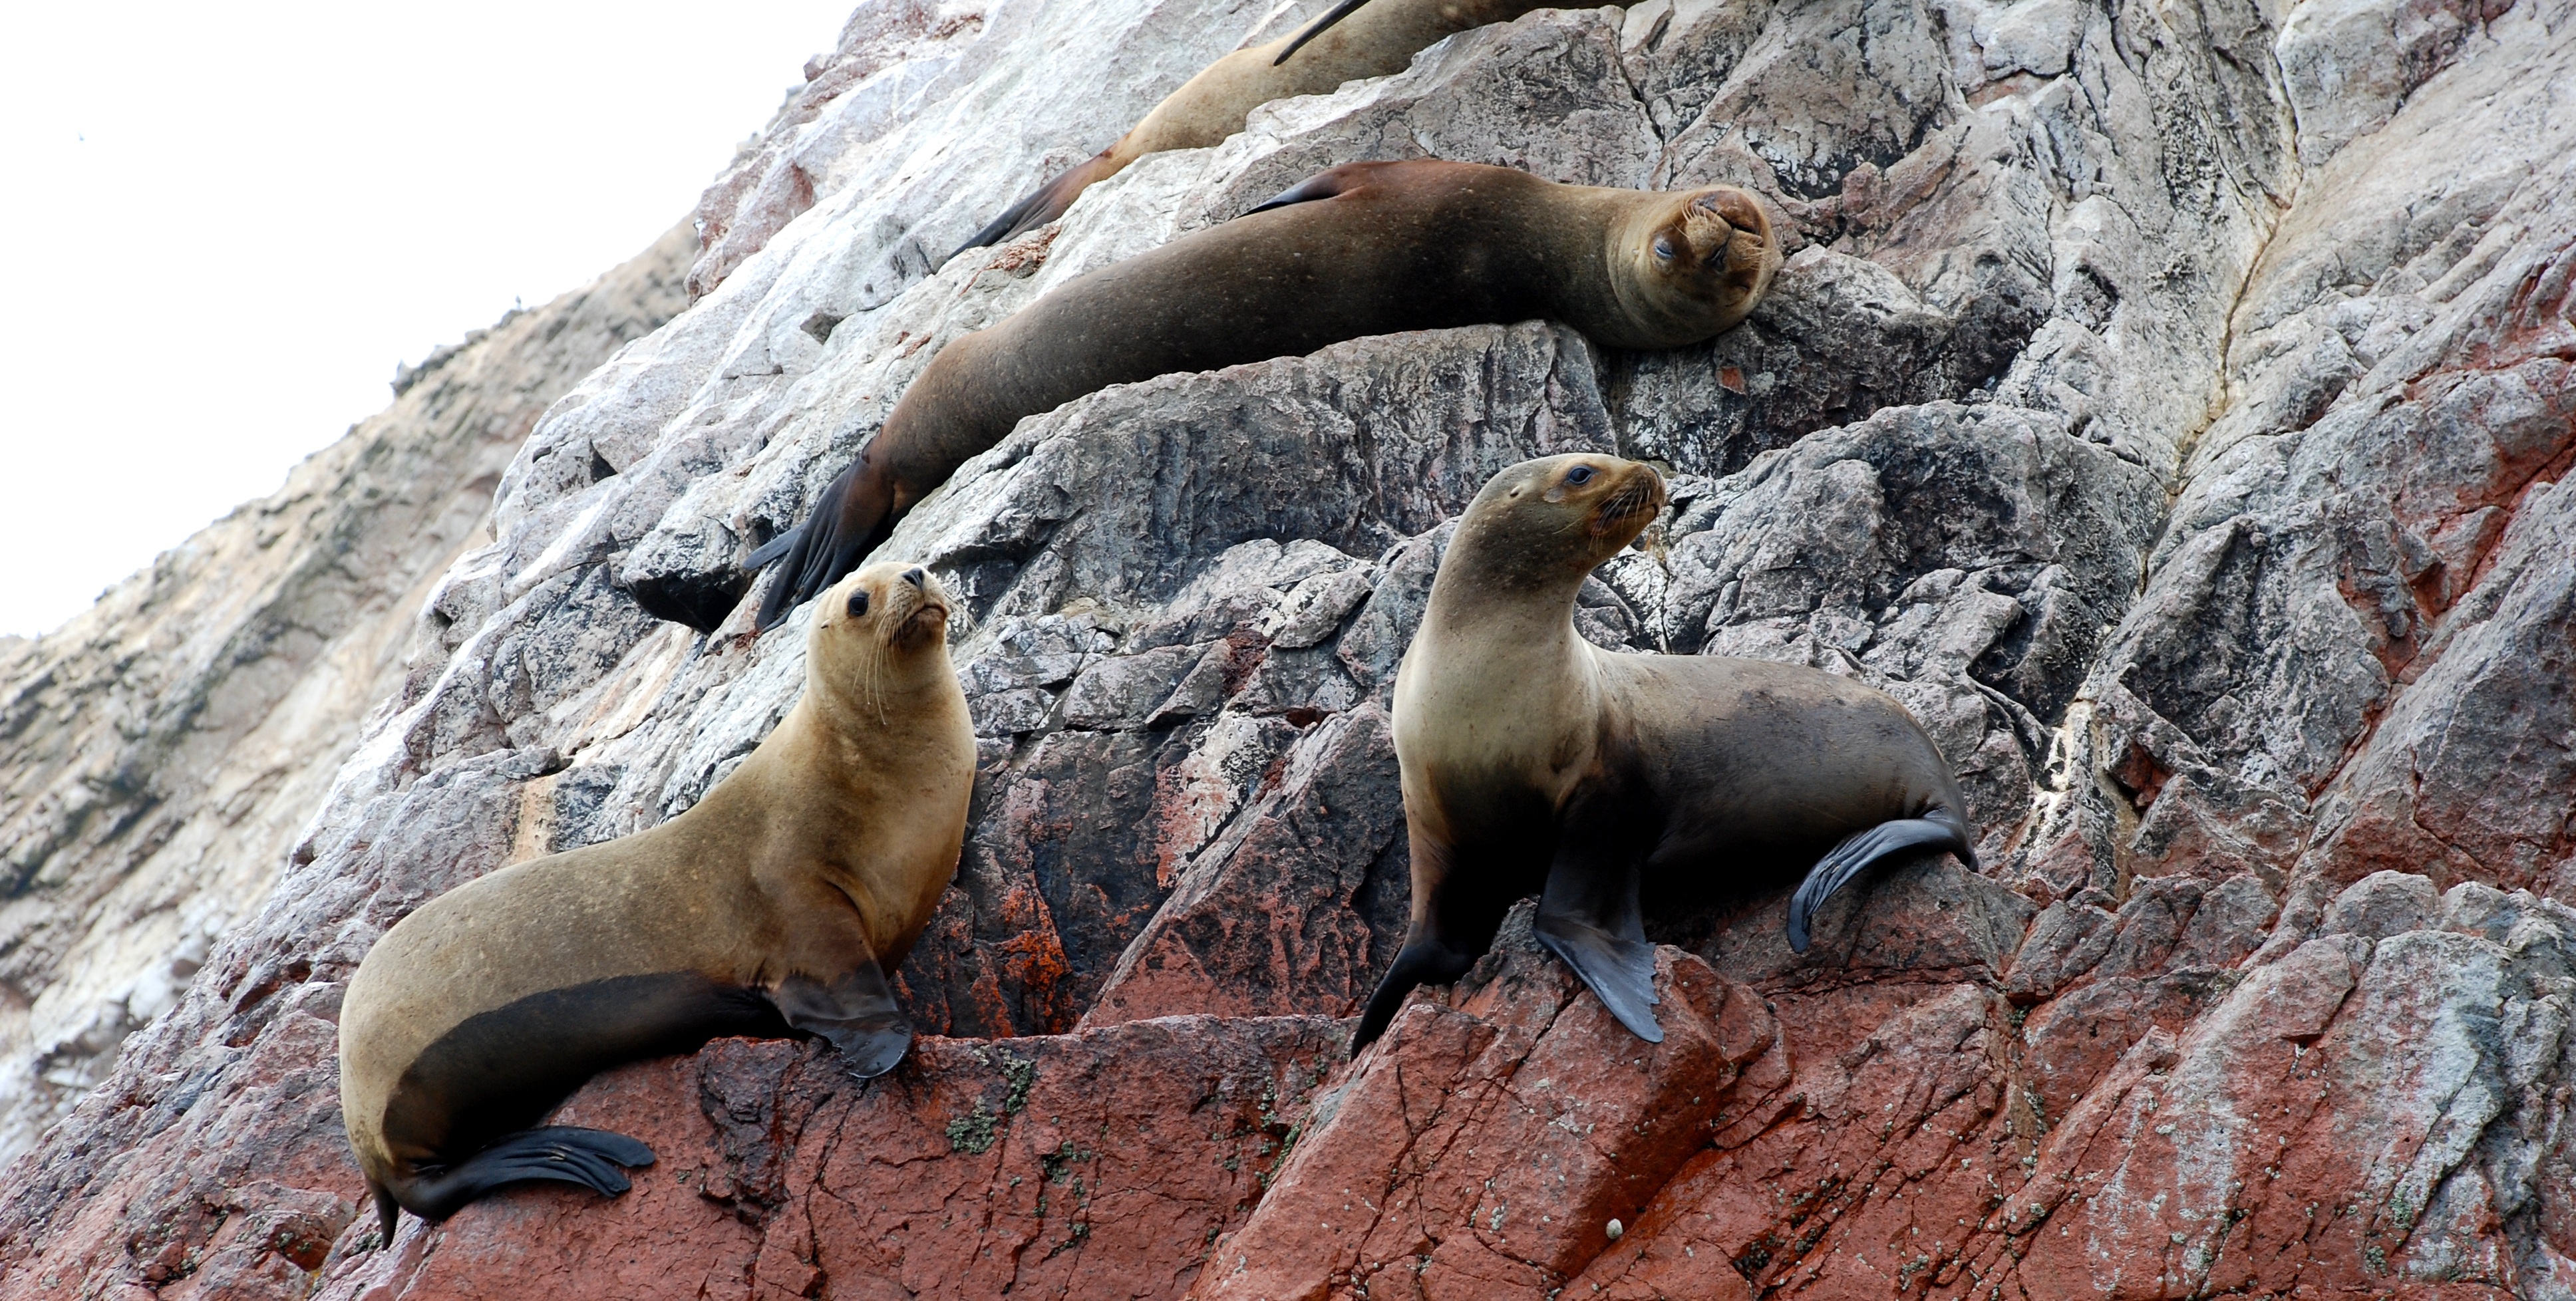
sea, wildlife, zoo, island, mammal, fauna, peru, rocks, seals, costa, otter, sea lions, paracas, ballestas islands, mustelidae, national reserve